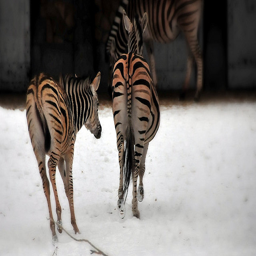
Two little zebras are running through the snow.
Two zebras as seen from behind run across snow.
Two zebras are running across a snowy field.
THERE ARE TWO ZEBRAS TAHT ARE WALKING
A group of zebra standing on top of a snow covered ground.